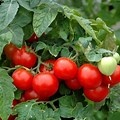
Label: tomato